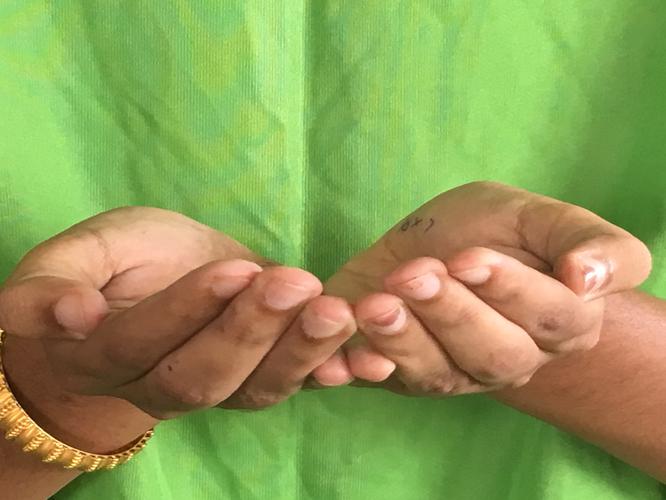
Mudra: Pushpaputa
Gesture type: double_hand